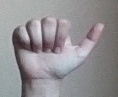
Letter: dhad